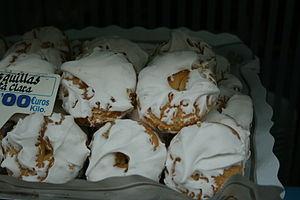
La rousquille est une spécialité traditionnelle catalane présente des deux côtés de la frontière franco-espagnole. En Espagne, les rosquillas sont des beignets ou des biscuits cuits au four aux différents parfums et nappages, ayant en commun leur forme d’anneau. La rousquille catalane est quant à elle un biscuit tendre et fondant en forme de tore, enrobé d'un épais glaçage blanc parfumé au citron ou à l’anis.